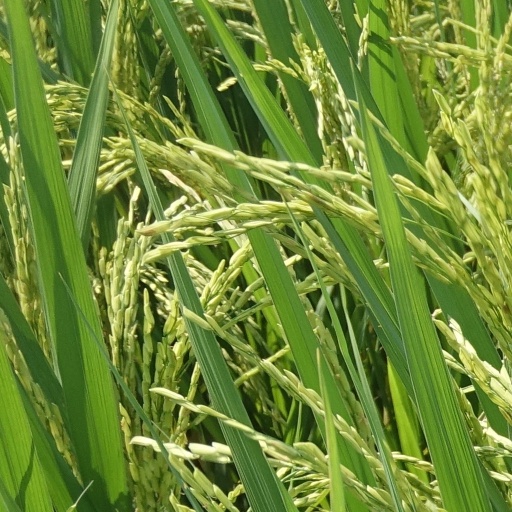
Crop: rice